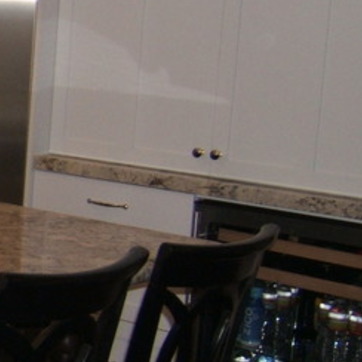
Material: polishedstone